Jeremy Shapiro

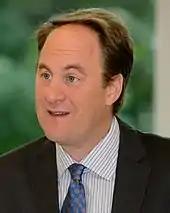
Jeremy Shapiro, 2014

Previously he was special advisor to the assistant secretary of state for Europe and Eurasia at the U.S. Department of State. Prior to his appointment he was director of research at the "Center on the United States and Europe" at the Brookings Institution. His expertise is in the fields of Civil-military relations, Europe, France, military operations, national security and transatlantic diplomacy.